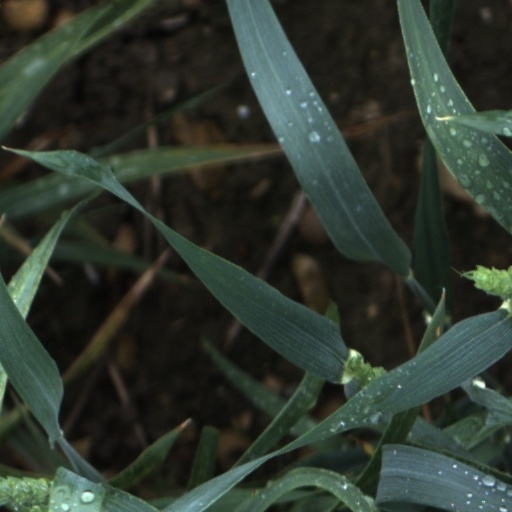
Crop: wheat